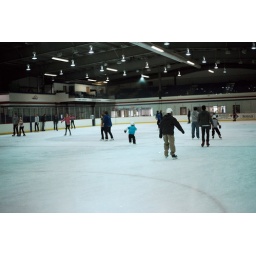
The boy in the bright blue was so funny. film.